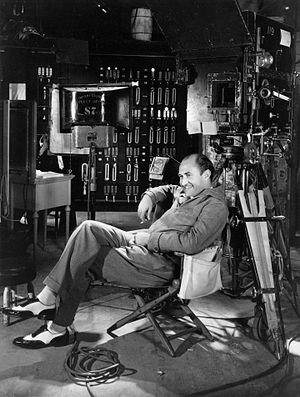
Alfred L. Werker est un réalisateur et producteur américain né le 2 décembre 1896 à Deadwood, Dakota du Sud, décédé le 28 juillet 1975 dans le comté d'Orange.